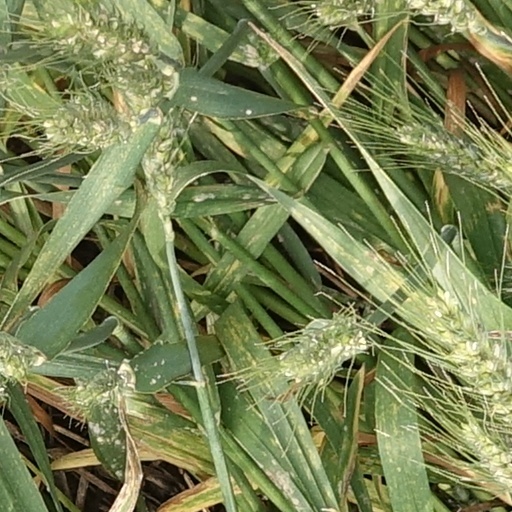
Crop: wheat